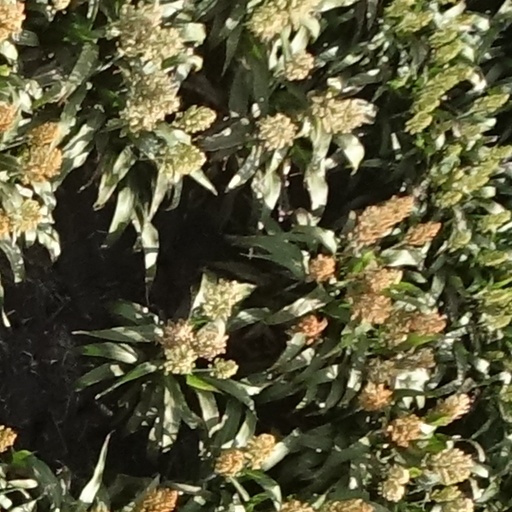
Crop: sorghum